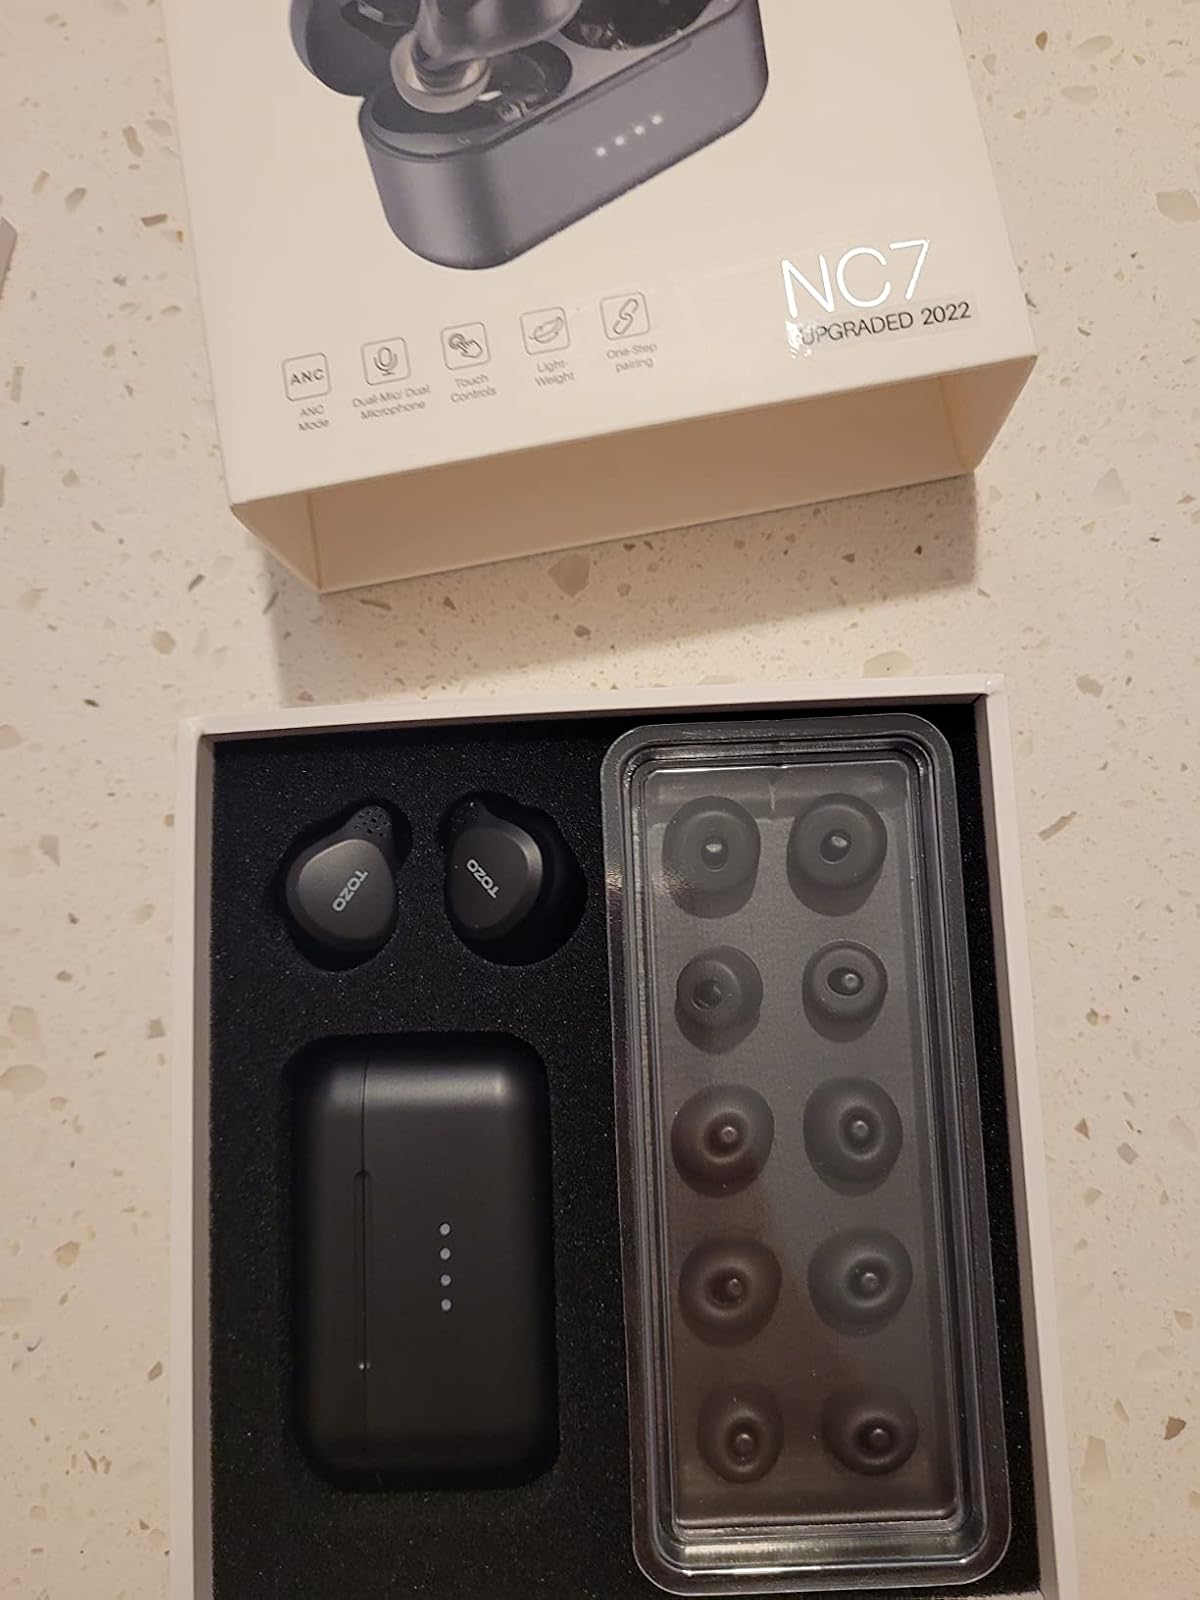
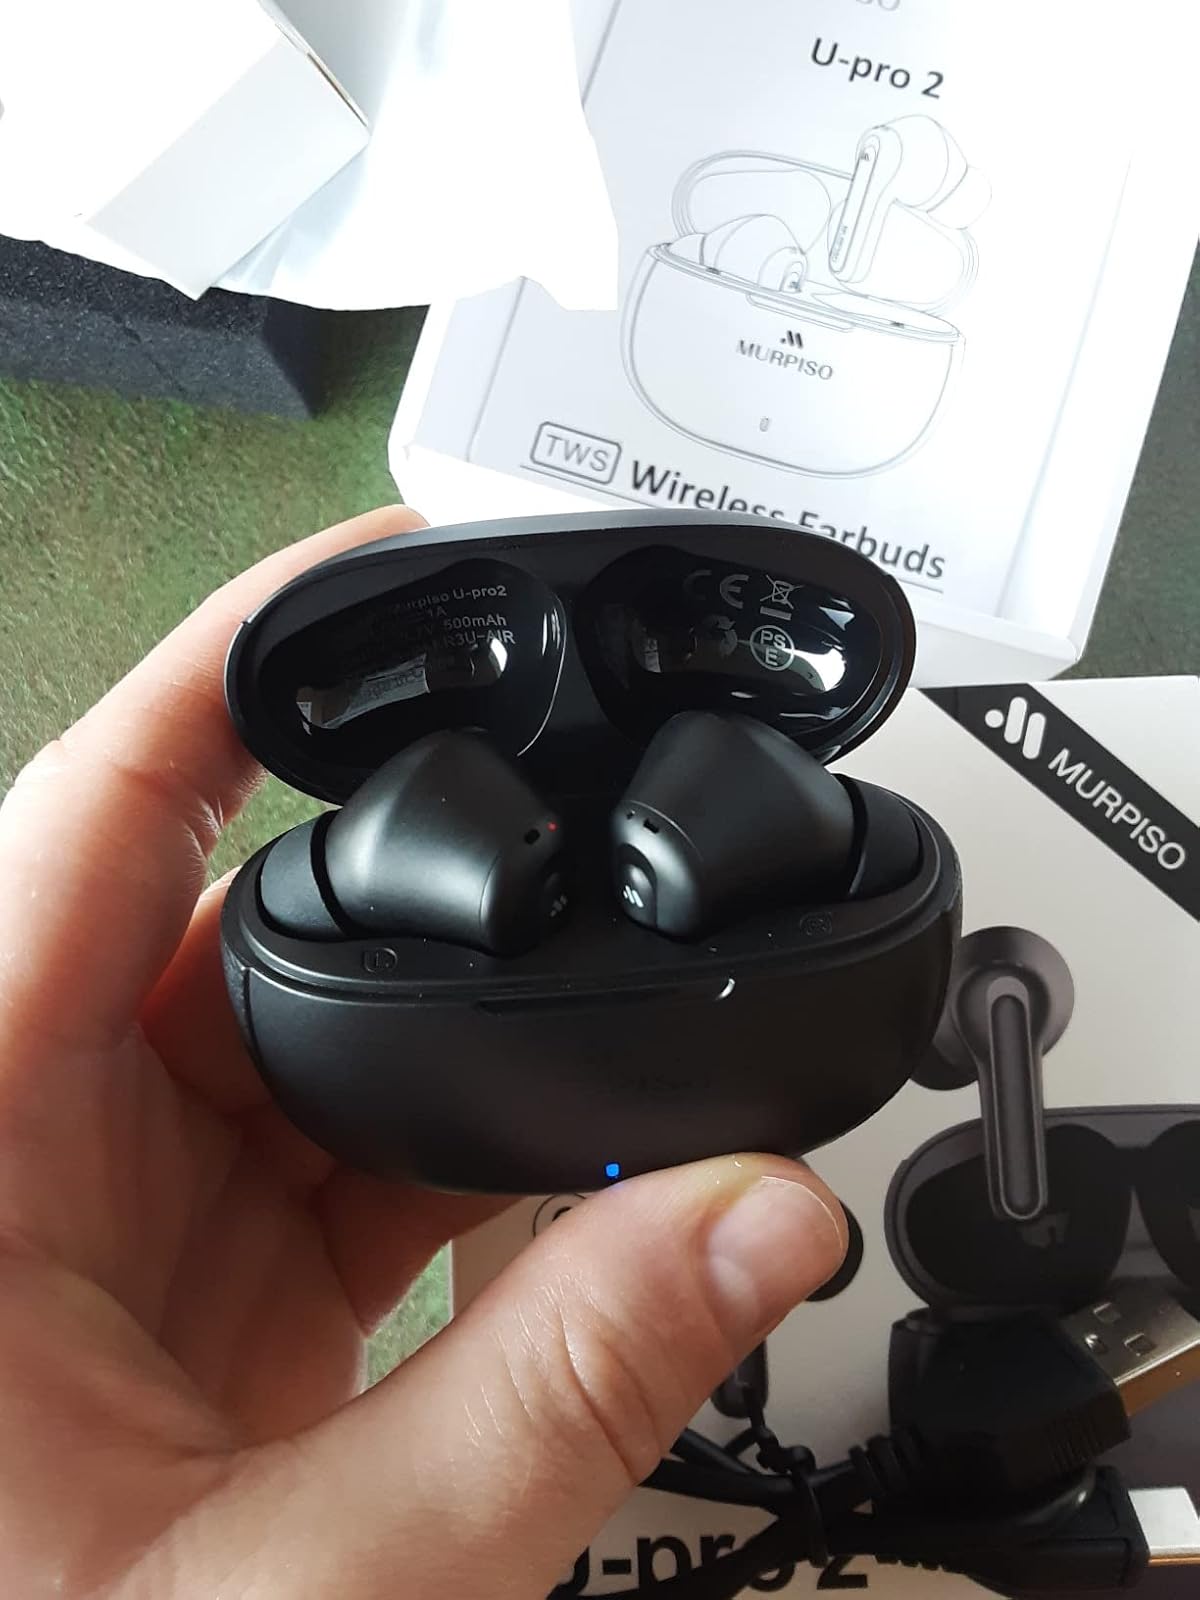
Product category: earbuds
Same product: no